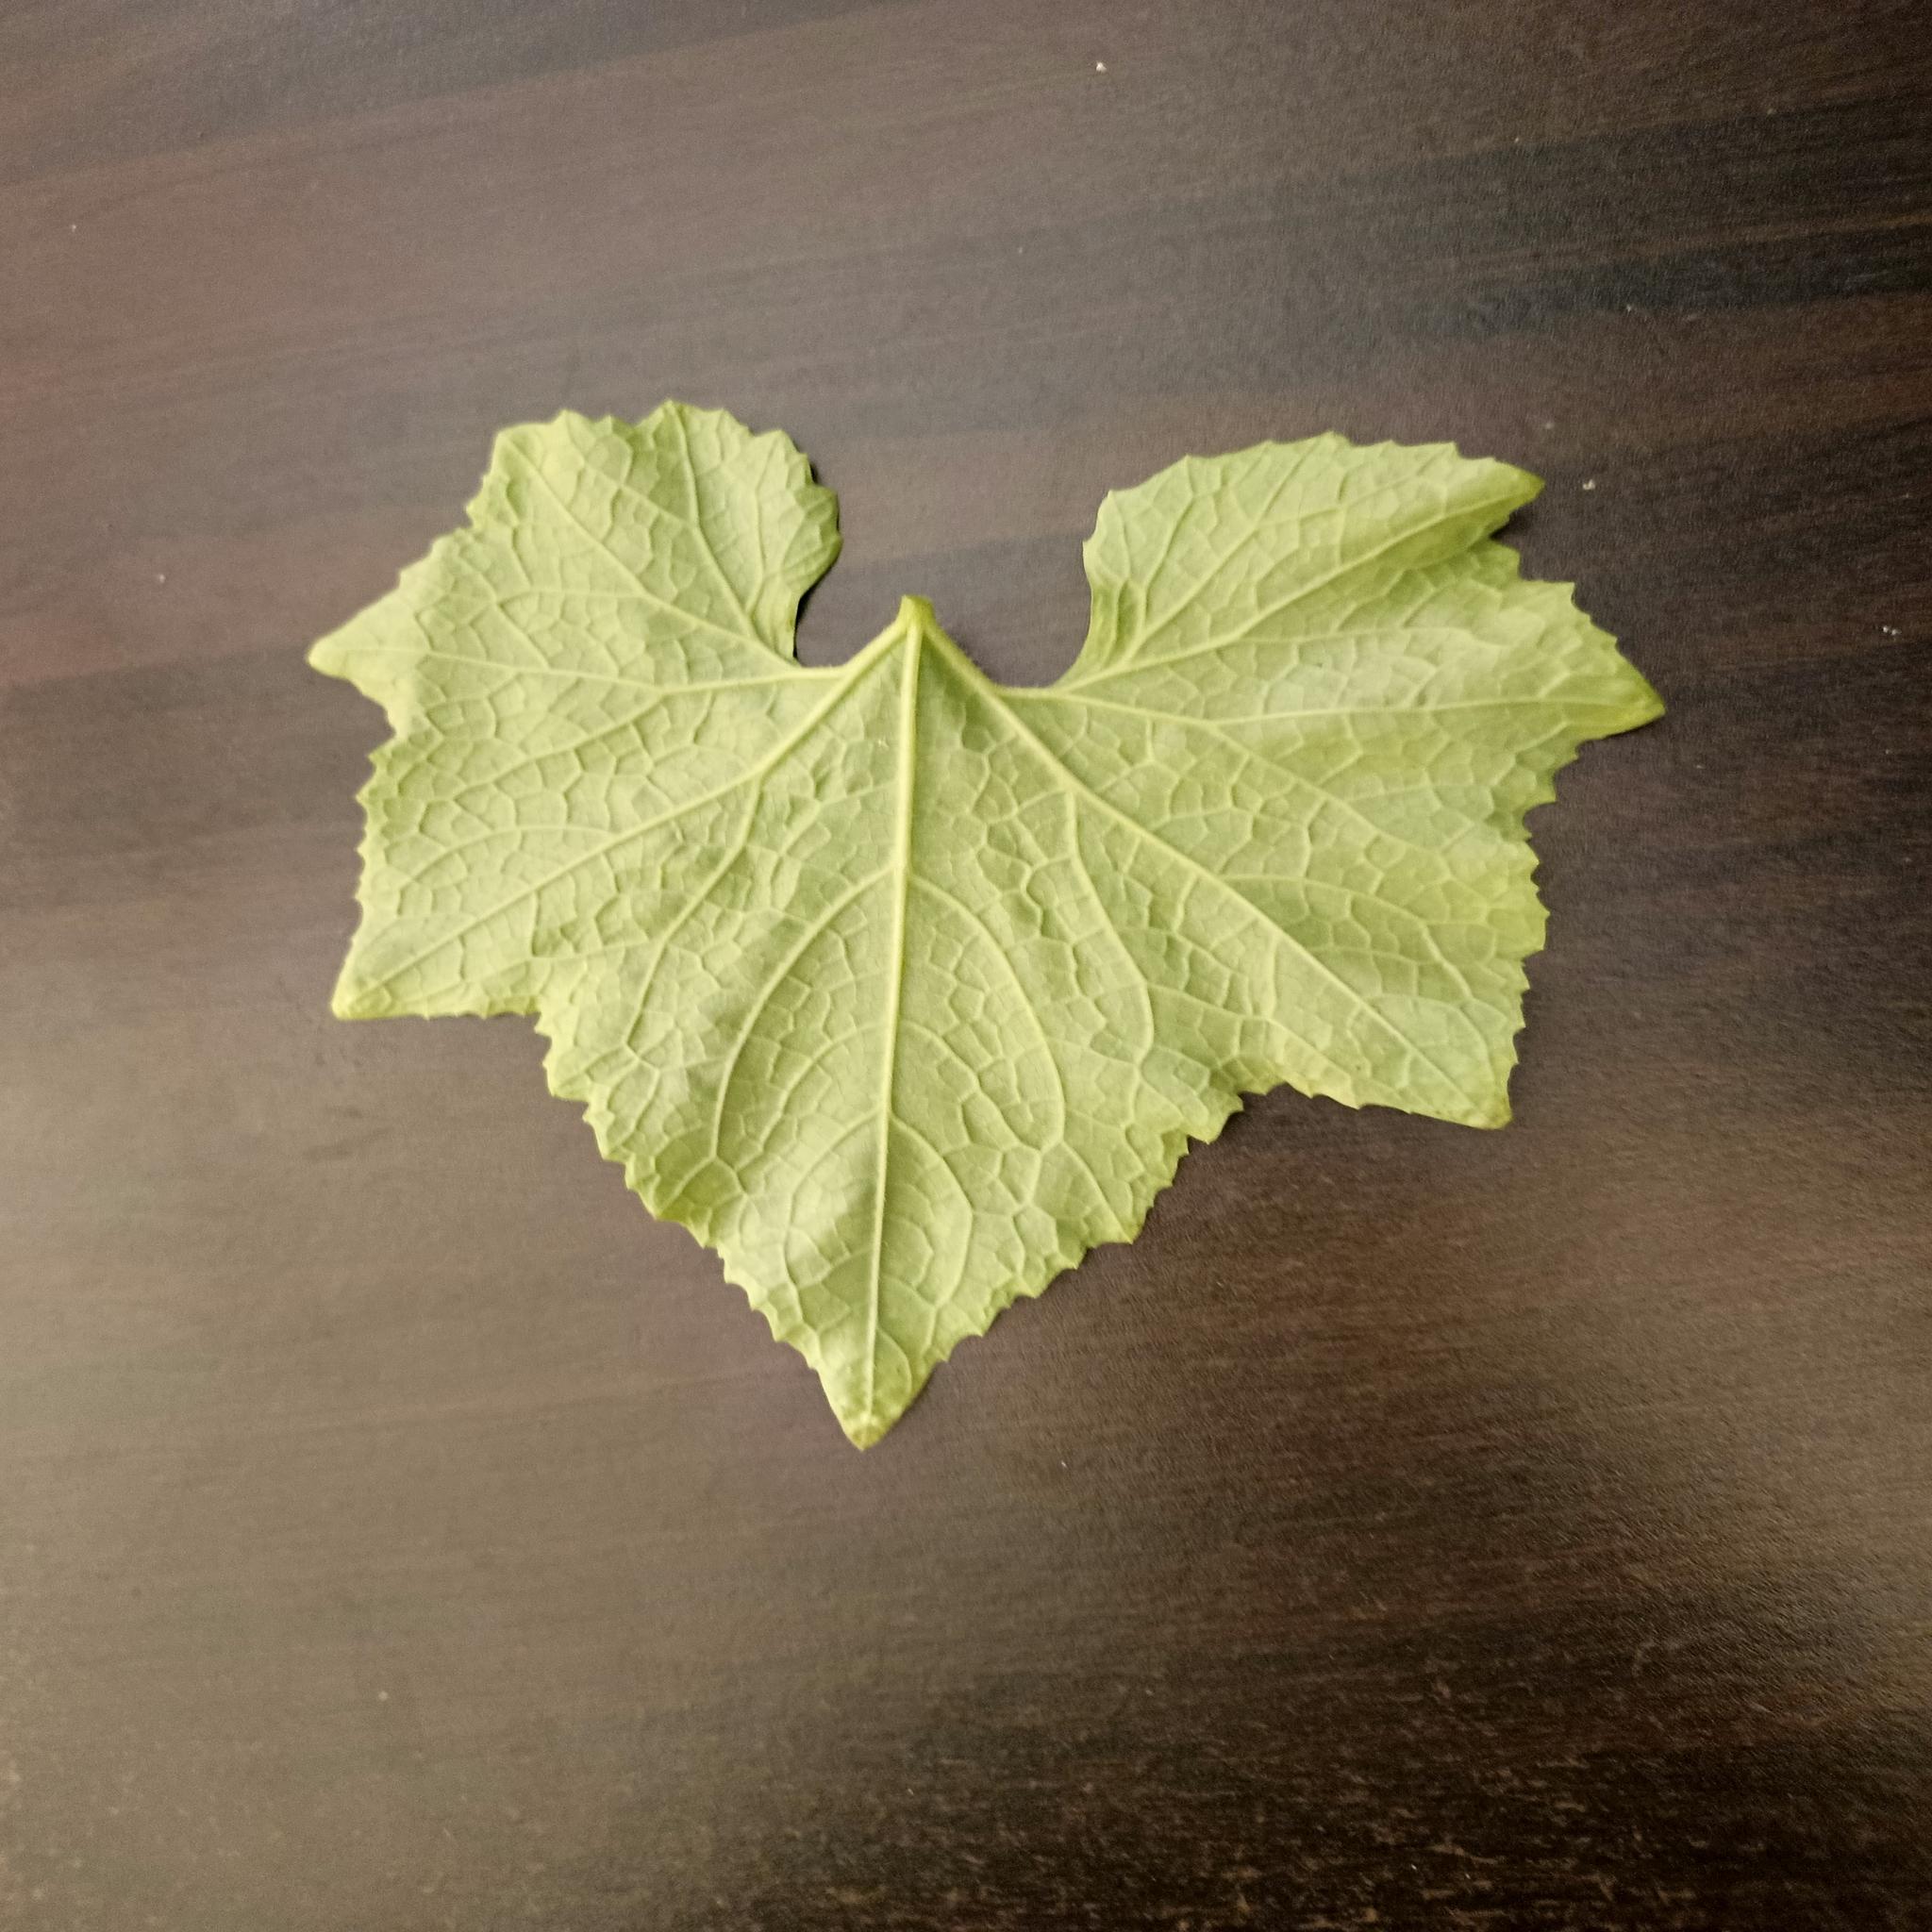
Label: Healthy